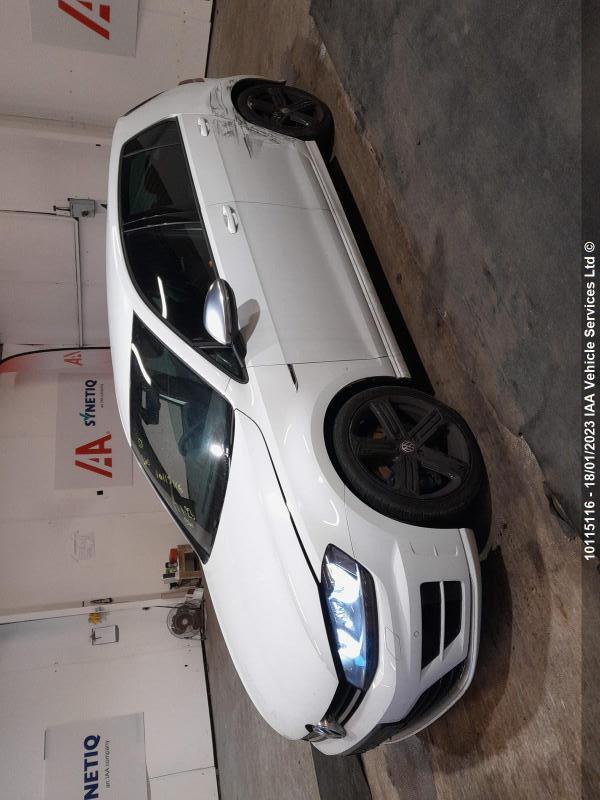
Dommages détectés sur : porte arrière gauche, aile arrière gauche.
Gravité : mineur